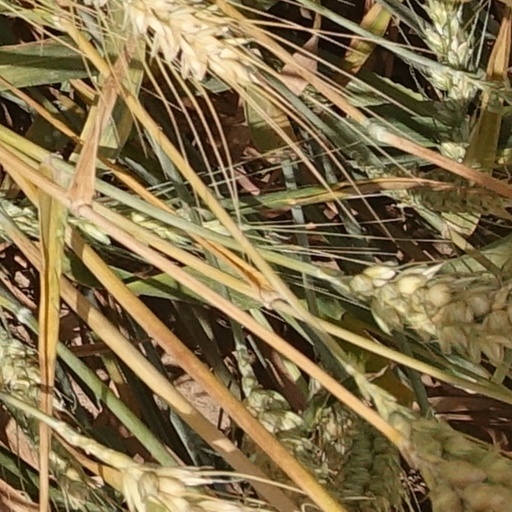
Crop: wheat